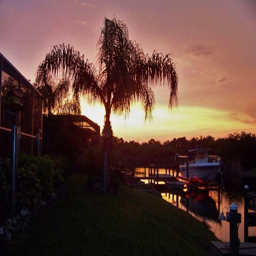
another beautiful sunset at home